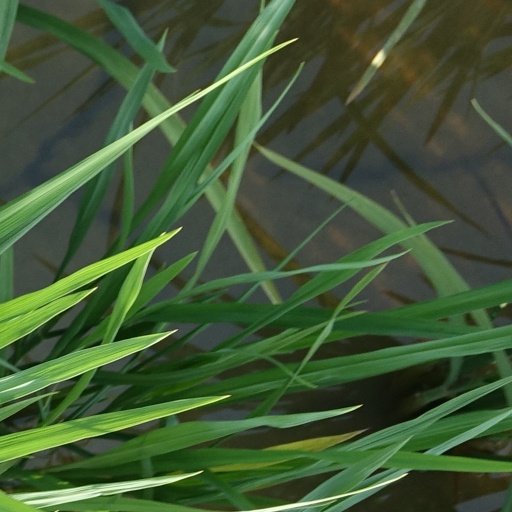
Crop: rice